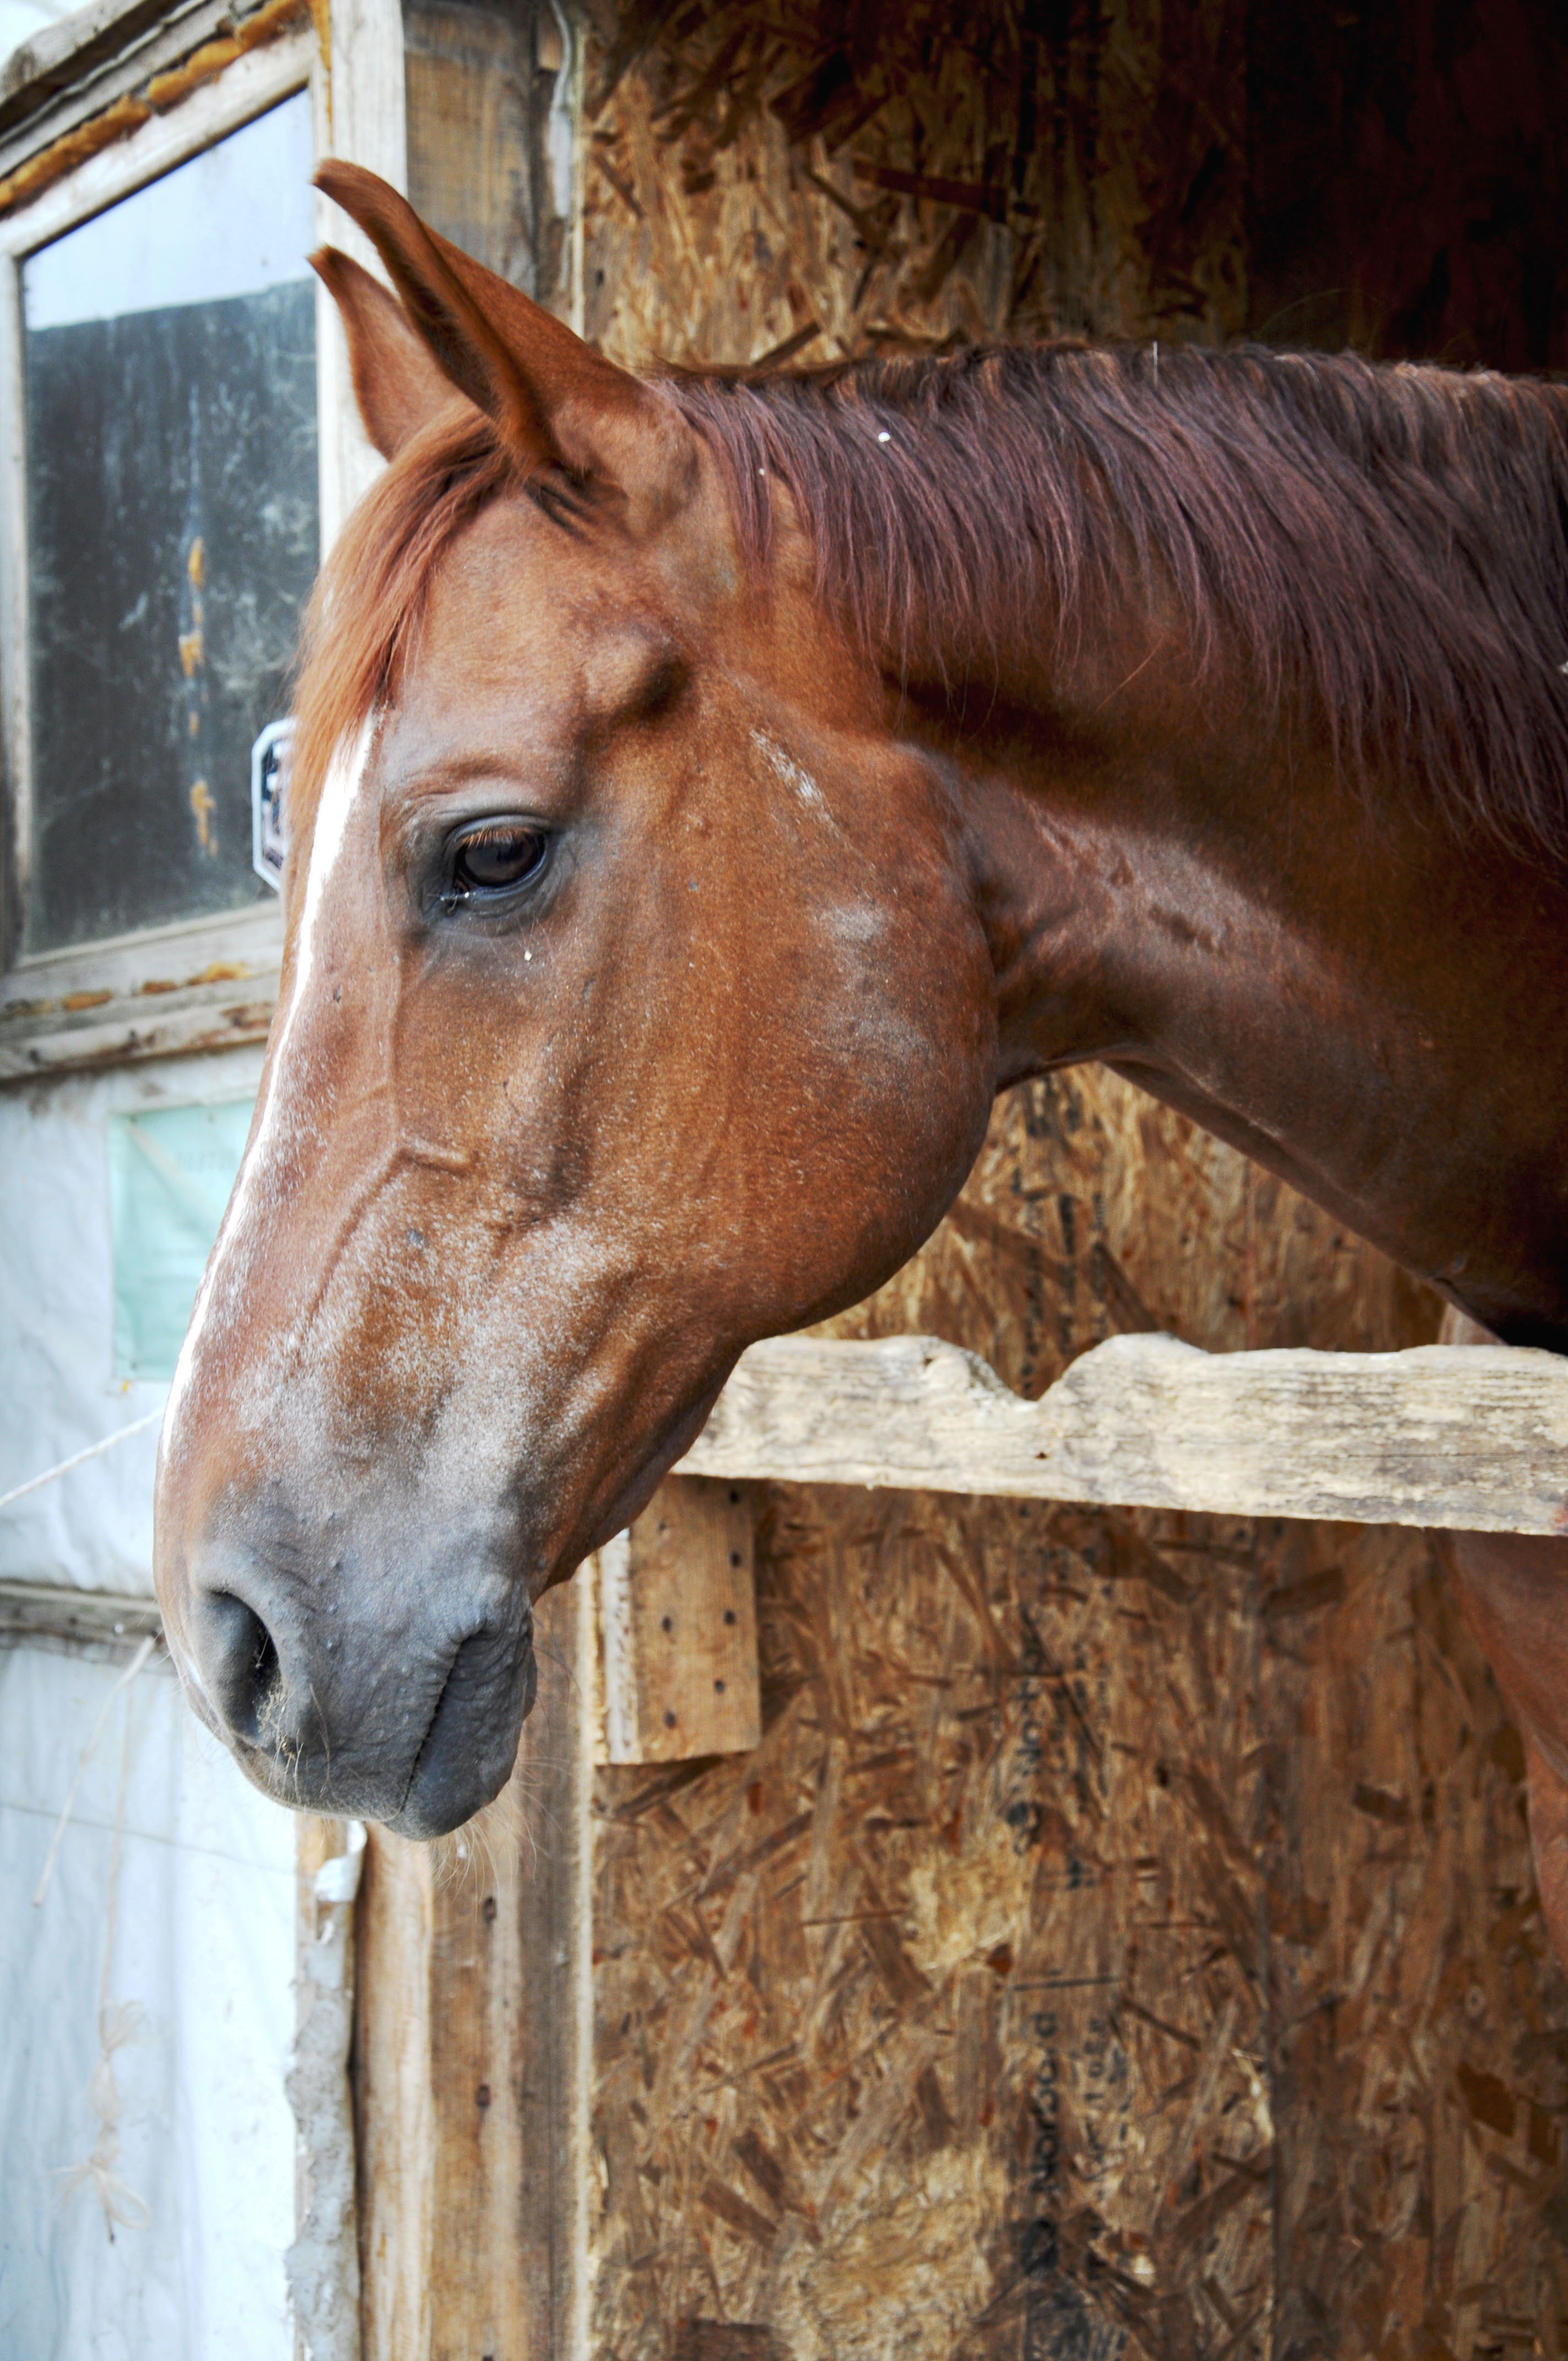
nature, horse, rein, mammal, stallion, mane, fauna, bridle, horses, animals, vertebrate, mare, foal, colt, halter, pack animal, horse like mammal, mustang horse